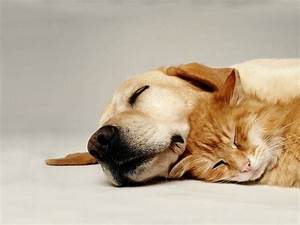
Label: cane